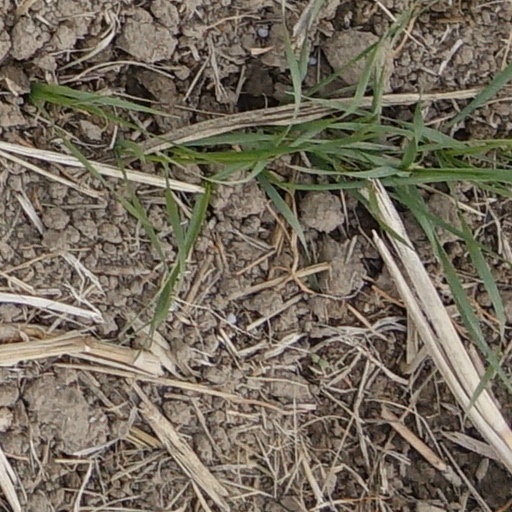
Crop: wheat